Sports in the Philippines

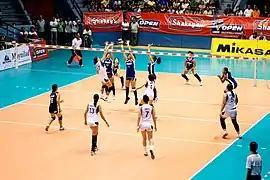
A women's volleyball match in the Shakey's V-League. (now Premier Volleyball League)

Basketball was introduced in the country during the American colonial era and was one of the sports contested at the now defunct Far Eastern Championship Games. The men's national team has competed in the Summer Olympics making their debut in 1936 although they have been absent in the recent editions of the Games.They have also competed in the FIBA World Cup with the country hosting the tournament when it was still known as the FIBA World Championships in 1978.Their third-place finish in the 1954 edition was their best performance in the tournament. They hosted the 2023 edition with Japan and Indonesia.